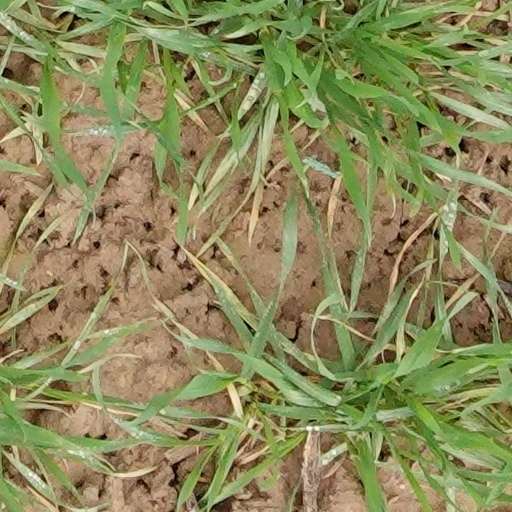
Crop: wheat